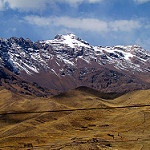
Scene: Outdoor